Caroline Emily Gray Hill

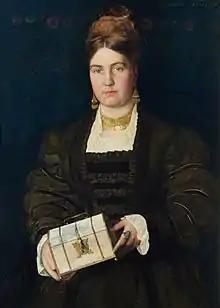

Caroline Emily Gray Hill was born in Tottenham, the daughter of George Drake Hardy in 1843. She married the solicitor Sir John Edward Gray Hill. In 1888 they took their first trip, of many decades of travel, to the Holy Land. The couple lived on Mount Scopus, on the outskirts of Jerusalem, and Mere Hall in Birkenhead near Liverpool. They had no children. Hill died in 1924. Some of her works and papers are in the University of Liverpool archives.